Small nucleolar RNA Z39

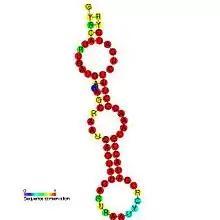
Predicted secondary structure and sequence conservation of snoZ39

In molecular biology, Small nucleolar RNA Z39 is a non-coding RNA (ncRNA) molecule which functions in the modification of other small nuclear RNAs (snRNAs). This type of modifying RNA is usually located in the nucleolus of the eukaryotic cell which is a major site of snRNA biogenesis. It is known as a small nucleolar RNA (snoRNA) and also often referred to as a guide RNA.